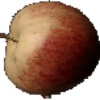
Label: red_apple